Umaga (wrestler)

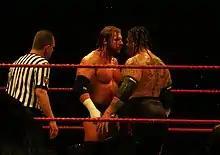
Umaga facing Triple H in November 2007

In June, Umaga was re-entered into a feud with Marella. When they met at the pay-per-view on June 24, Umaga was solidly in control of the match, but lost by disqualification when he disregarded the referee's instructions and continued to punch Marella. In a rematch on the July 2 episode of "Raw", Umaga defeated Marella to win the Intercontinental Championship for the second time. On the August 6 episode of "Raw", Umaga turned face by joining forces with John Cena to face Carlito and Randy Orton in a tag team match on August 13, which they won. He defeated both Carlito and Mr. Kennedy in a triple threat match at SummerSlam on August 26 to retain the Intercontinental Championship. He then interrupted a match between Kennedy and the returning Jeff Hardy the following night on "Raw", assaulting Hardy and leaving him lying in the ring, thus turning heel once again. One week later, on the September 3 episode of "Raw", Umaga lost the Intercontinental Championship to Hardy.